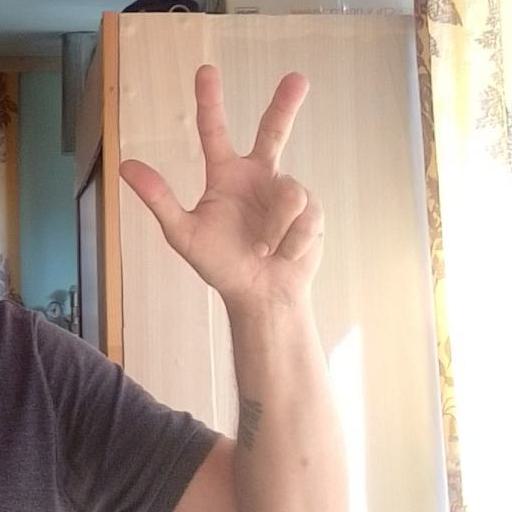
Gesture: three2